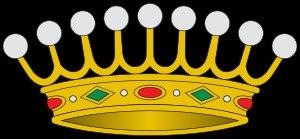
Le comté de Gisbert est un titre nobiliaire espagnol attribué par le roi Juan Carlos Iᵉʳ le 13 mai 2014, à caractère viager, à l'historienne María del Carmen Iglesias Cano.